Aria (manga)

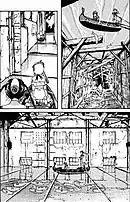
Akari and Aika lost inside the Never-ending Waterways (from "Aqua" volume 1)

In Japan, new volumes of "Aria" routinely reached the best-seller list for manga, and had sold over 3 million copies as of July 2007, representing 11% of all manga volumes ever sold by its publisher to date. In 2009, this number increased to 4 million.